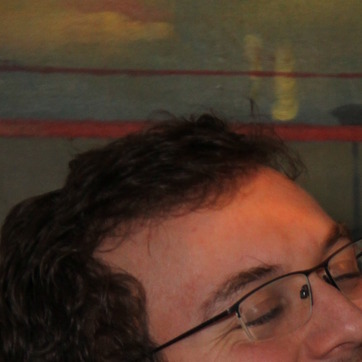
Material: hair